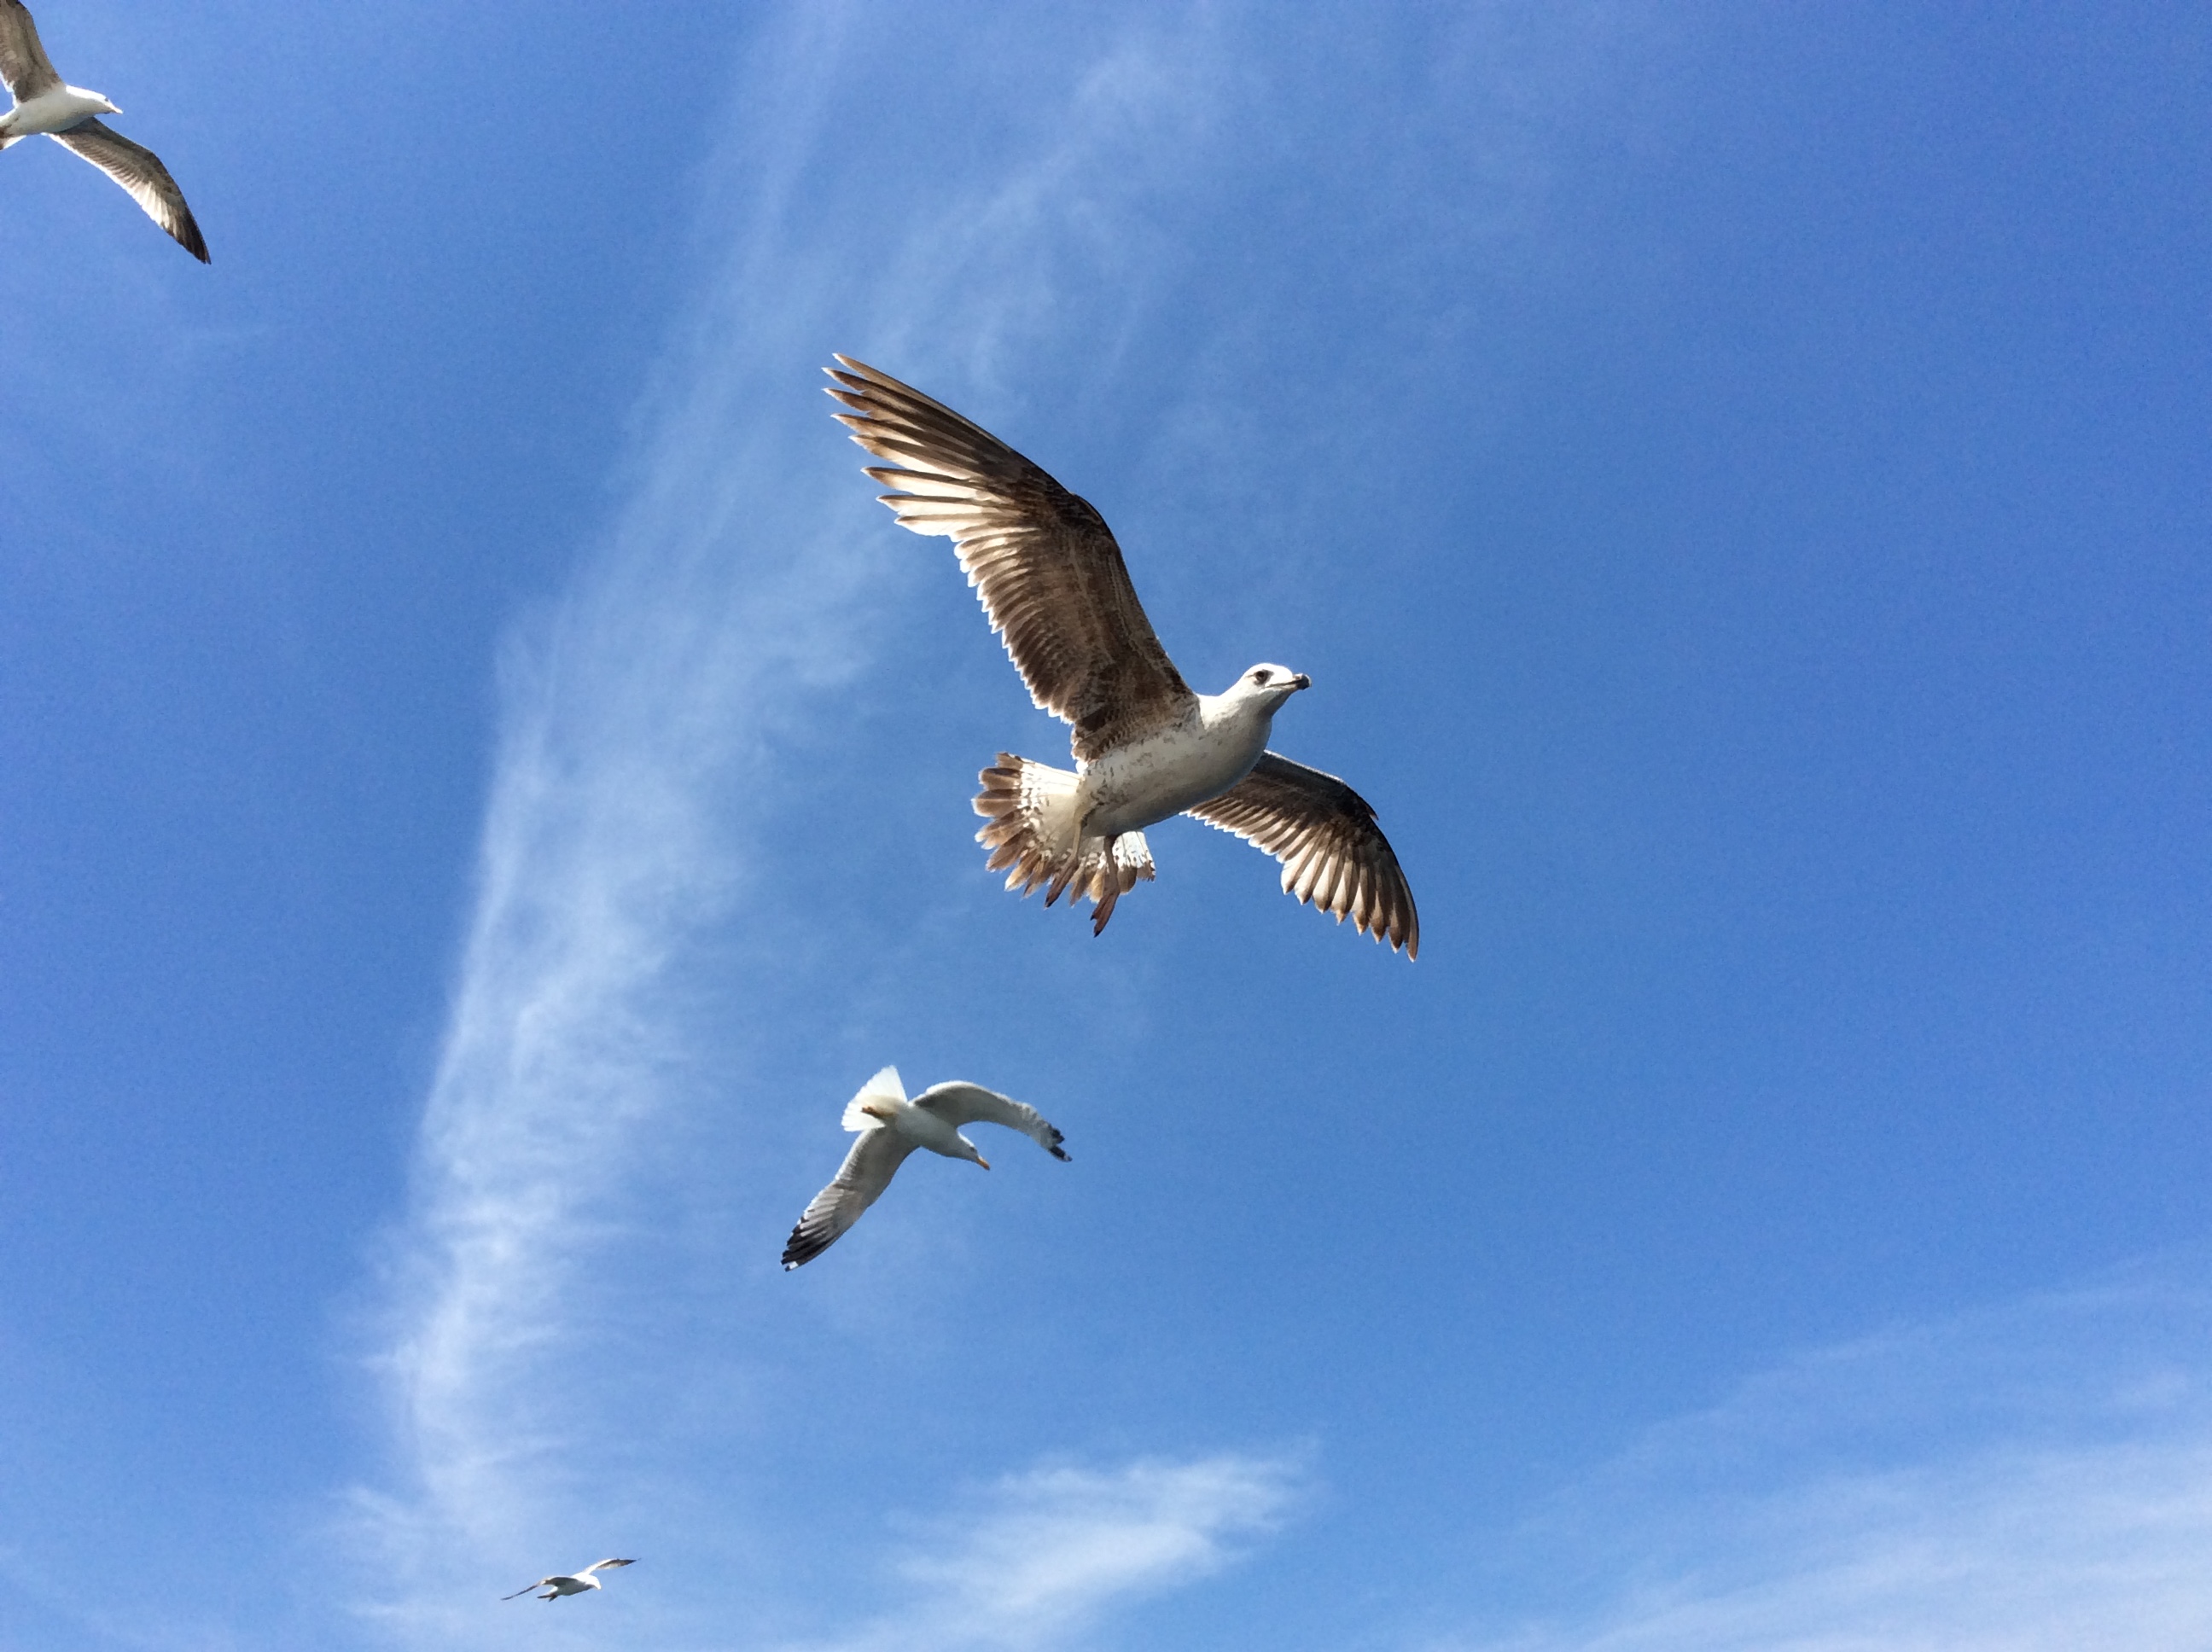
birds, sky, seagulls, bird, gull, seabird, european herring gull, wing, great black backed gull, charadriiformes, beak, flight, cloud, wildlife